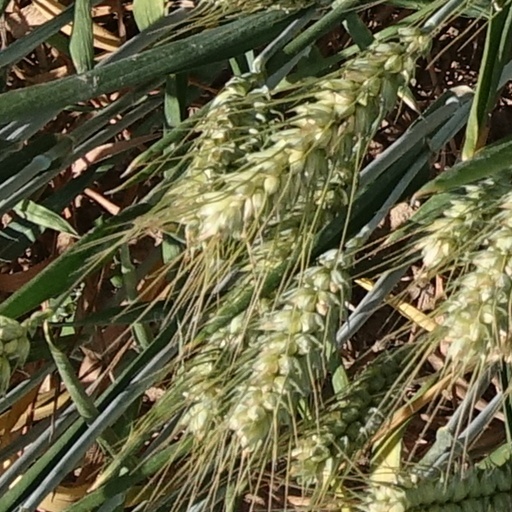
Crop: wheat